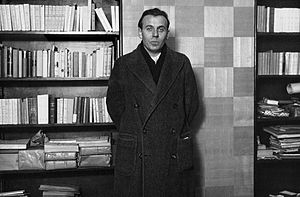
Rejse til nattens ende
Rejse til nattens ende er en roman fra 1932 af Louis-Ferdinand Céline. Romanens jeg-fortæller, Célines alterego, Ferdinand Bardamu, beretter om sit arbejde som fattiglæge og sin nomadiske livsførelse i Paris' fattigkvarterer, Flanderns skyttegrave, det koloniale Afrika og Detroits fabrikker. Romanen er præget af en misantropisk og pessimistisk verdensanskuelse.